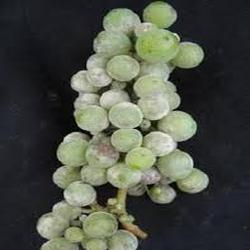
Label: Grapes